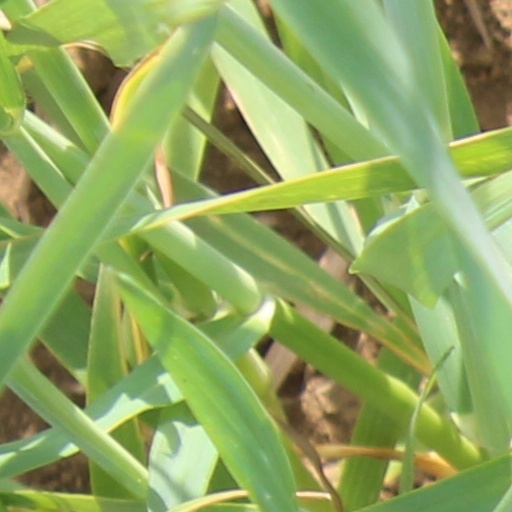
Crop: wheat